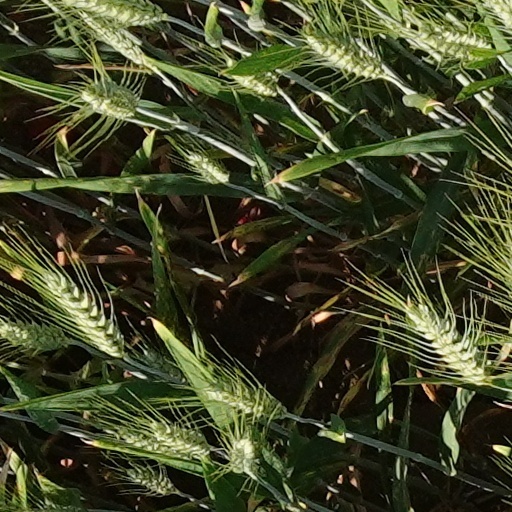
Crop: wheat